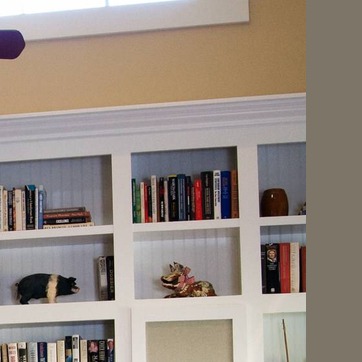
Material: paper